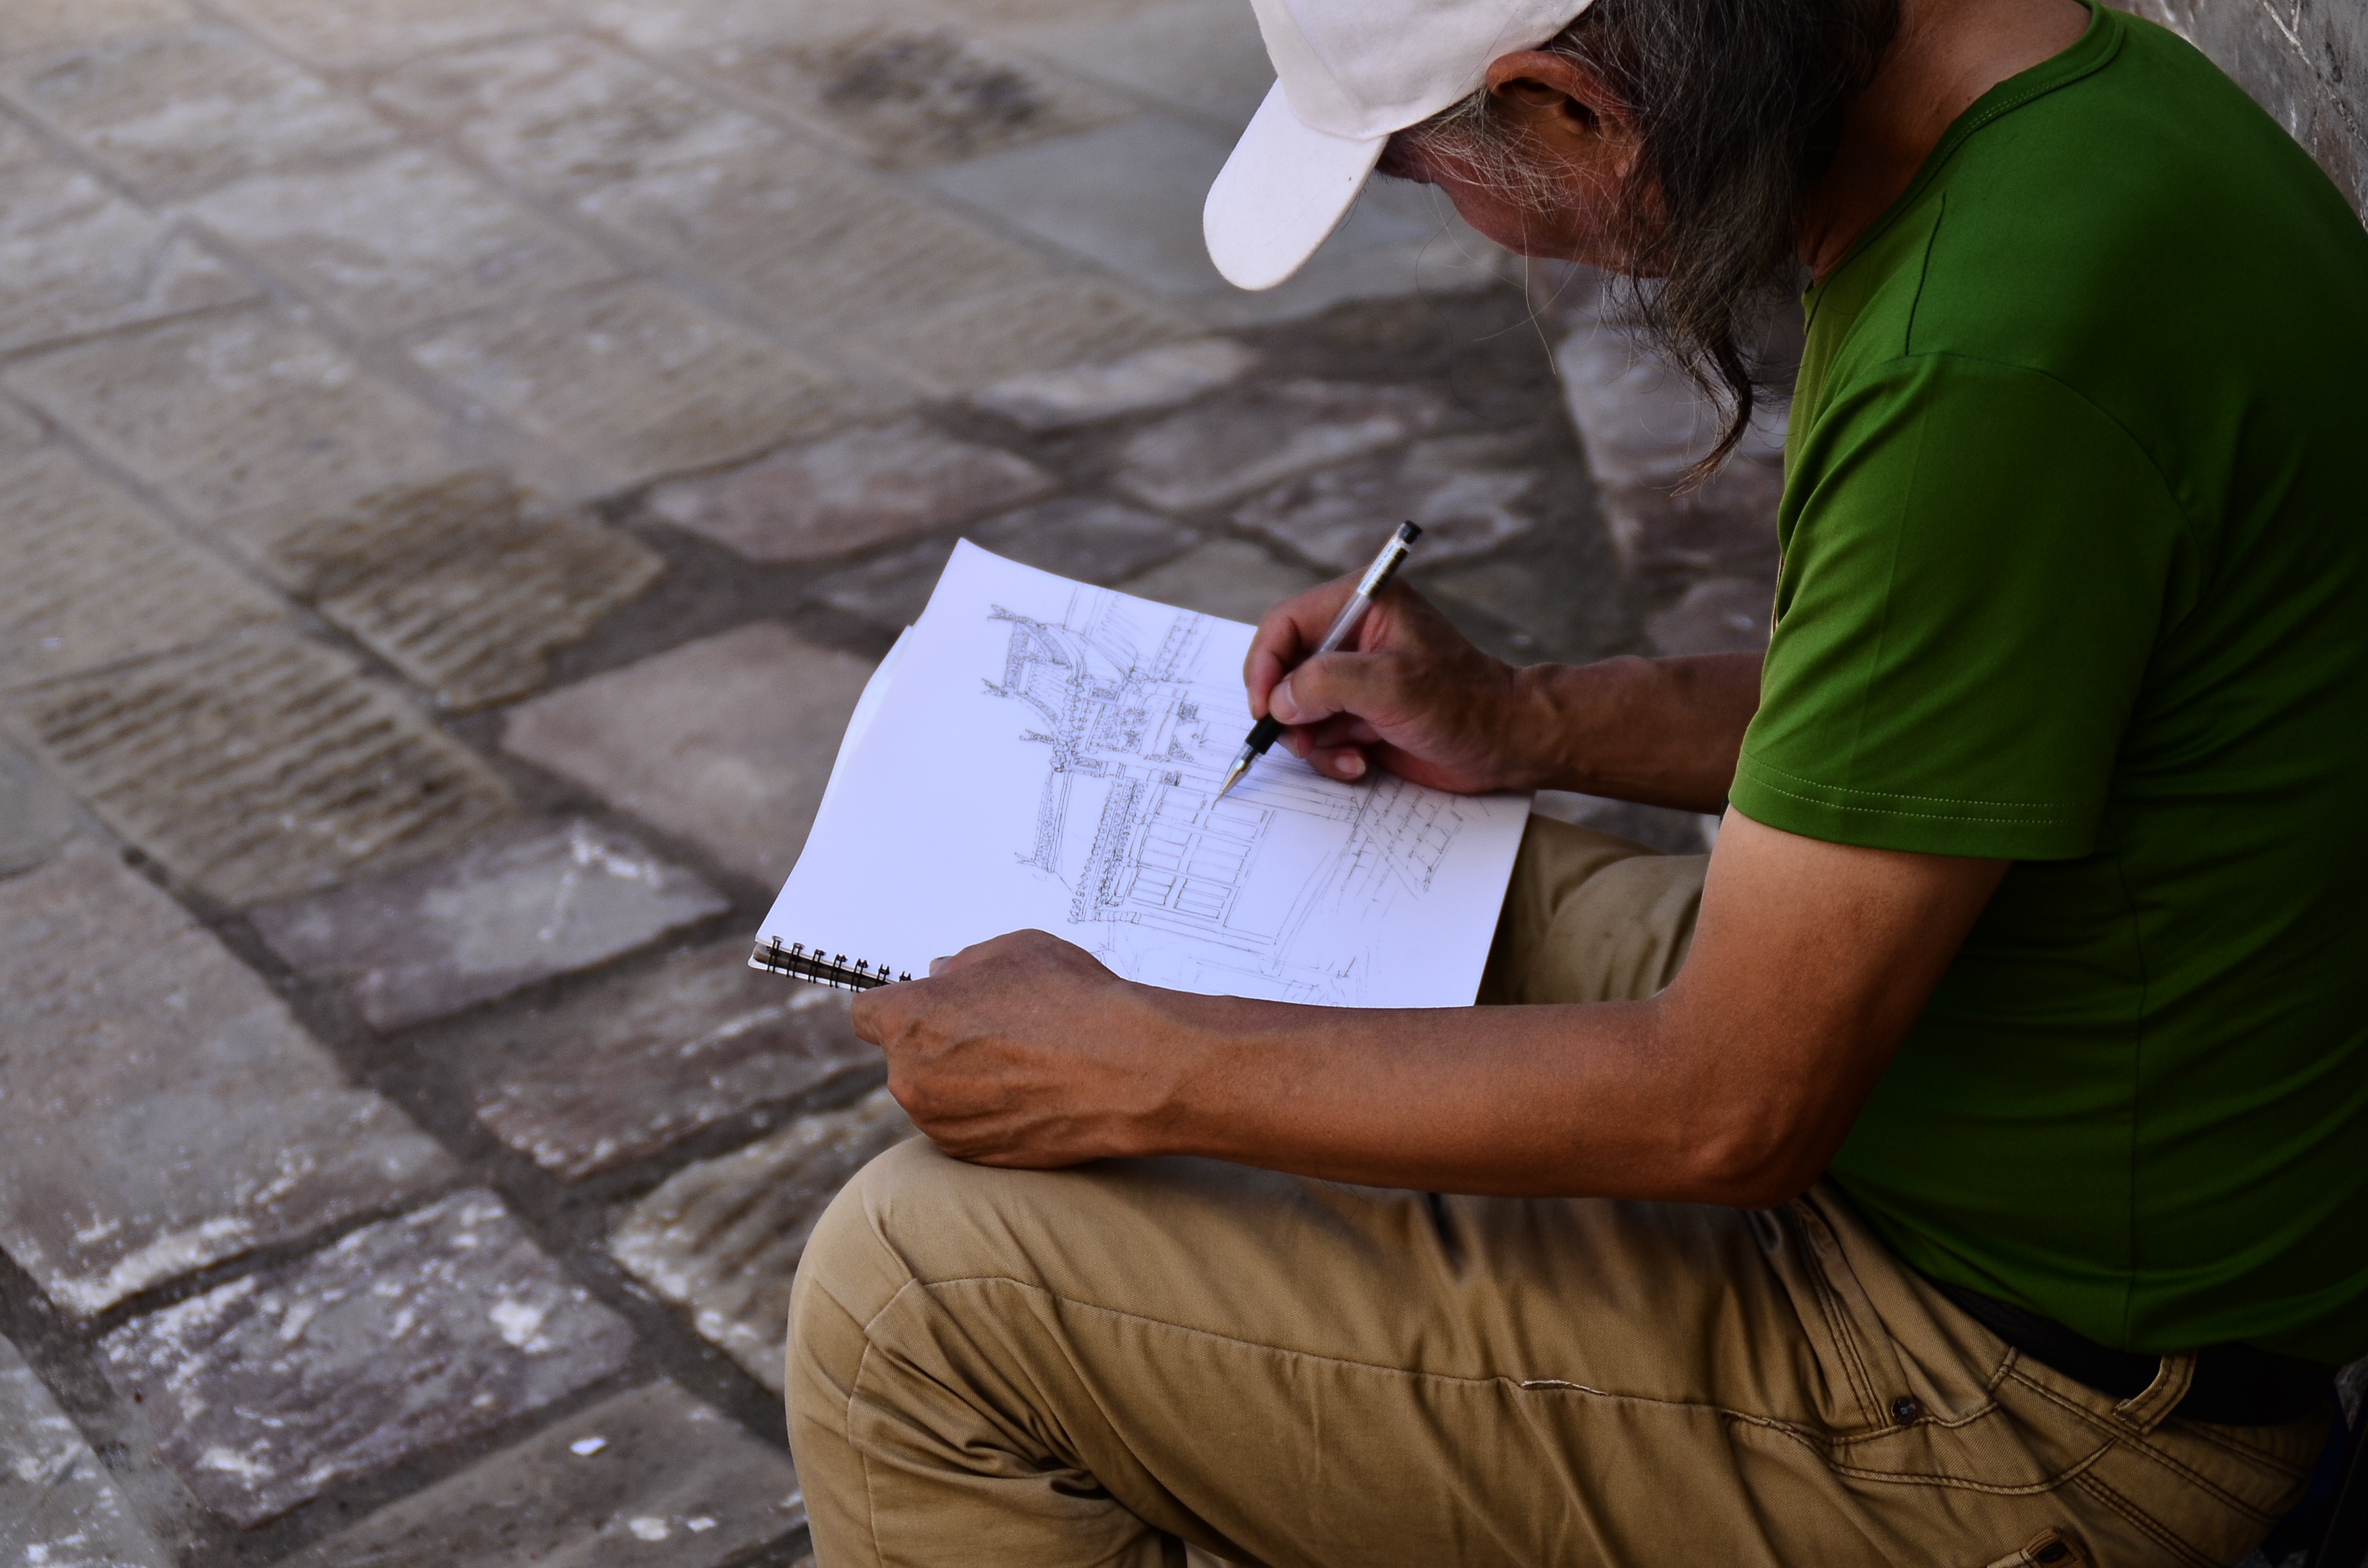
hand, man, person, color, character, the scenery, interaction, the ancient town, human positions